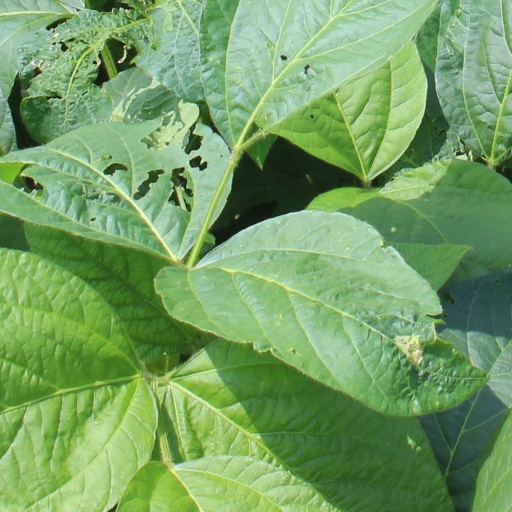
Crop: soybean